USS Shiloh (CG-67)

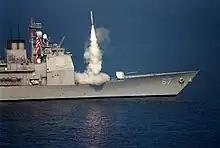
USS "Shiloh" launching a cruise missile in the Persian Gulf, 3 September 1996.

She deployed with the Battle Group again in July 2002, and was among the first cruisers to launch missiles in Operation Iraqi Freedom. In March 2003 "Shiloh" was assigned to Cruiser-Destroyer Group Three. The "Shiloh" returned to her homeport San Diego, California on 25 April 2003, ending an unusually long nine-month deployment.